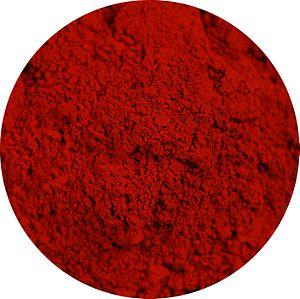
La périnone est un composé organique dérivé du dianhydride naphtalène-1,4,5,8-tétracarboxylique et donc du naphtalène, un hydrocarbure aromatique polycyclique.